Piégut-Pluviers Granodiorite

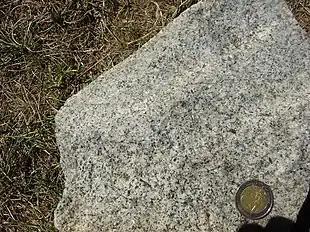
Fine-grained facies of the Piégut-Pluviers Granodiorite

The fine-grained facies can be found mainly along the Bandiat river southeast of Nontron at the southern edge of the Piégut-Pluviers Granodiorite. This facies gradually develops from the common facies by a decrease in grain size. Mineralogically and chemically its composition is also very similar, the only difference being an increase in hornblende and a slight decrease in alkali feldspar. The fine-grained facies also occurs in a narrow strip along the northeastern and the northwestern margin of the granodiorite and in isolated patches in the interior, which might represent a roof facies of the granodiorite.